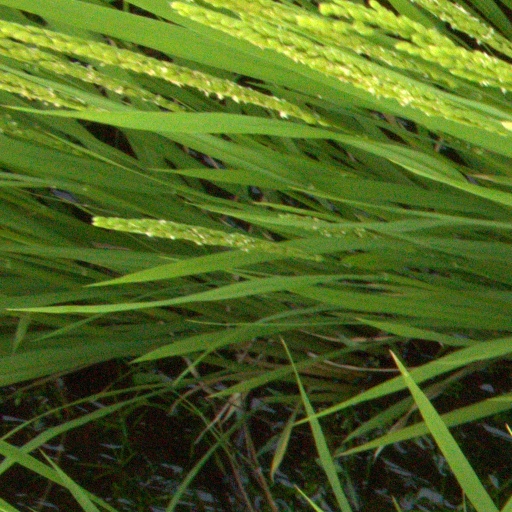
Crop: rice